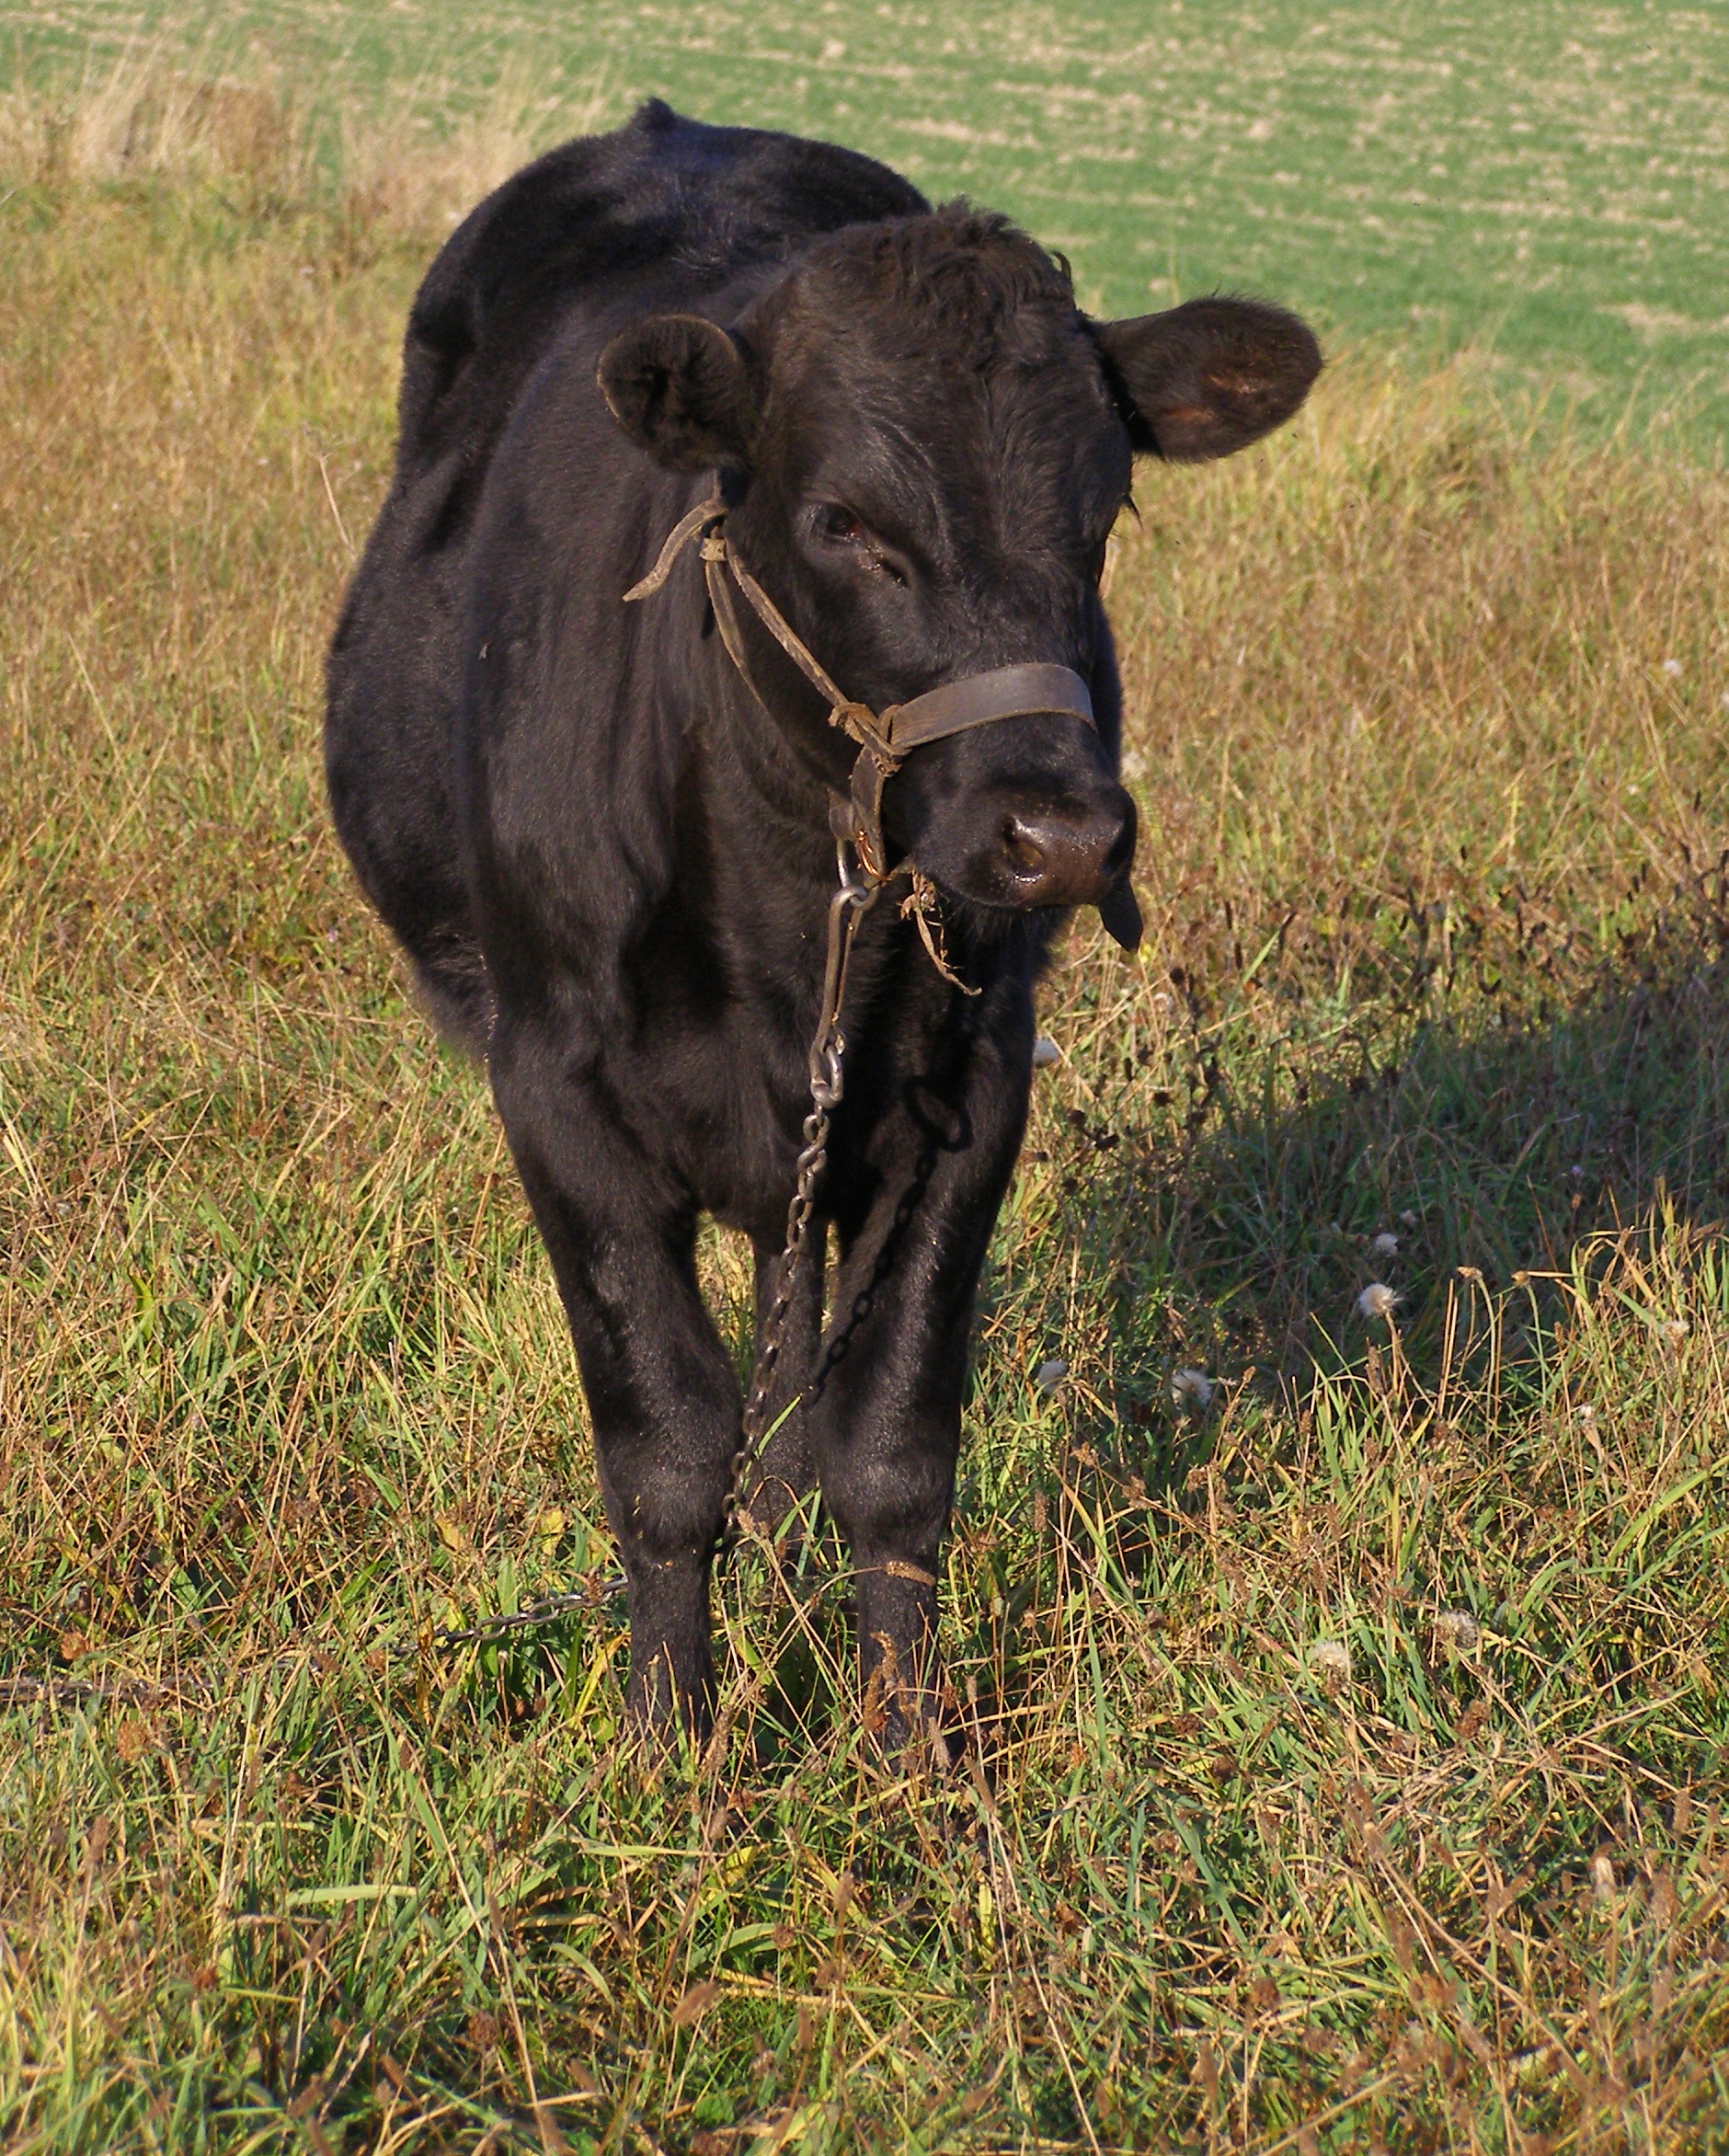
grass, field, meadow, chain, animal, wildlife, horn, young, cow, pasture, grazing, mammal, stallion, fauna, calf, bull, vertebrate, suffering, tied, pasture land, water buffalo, dairy cow, animal breeding, cattle like mammal, cow goat family